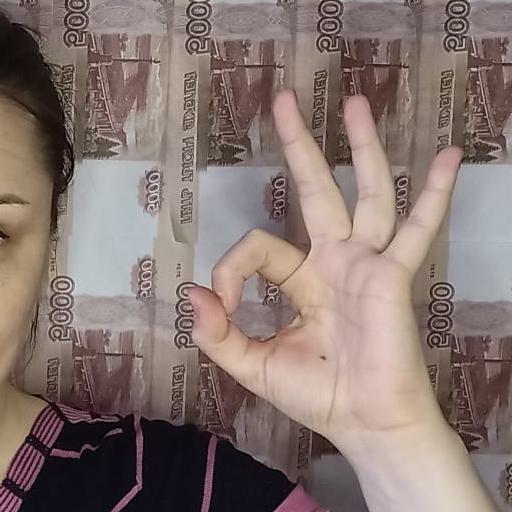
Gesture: ok